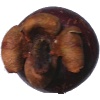
Label: mangostan